Walton Walker

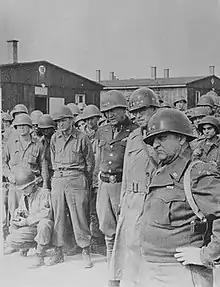
Senior American commanders tour the newly liberated Ohrdruf concentration camp, 1945. Pictured from right to left are Walton Walker, Omar Bradley and George S. Patton

Walker's XX Corps played a role in Patton's dash across France in August and early September 1944, earning the sobriquet "Ghost Corps" for the speed of its advance. He received the Distinguished Service Cross (DSC) for extraordinary heroism on 23 August 1944, the citation for which read: